Lado Enclave

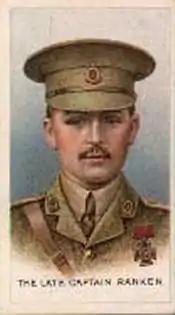
Captain Harry Ranken was posted to the Lado Enclave in 1911 and 1914

The enclave had an area of about , a population of about 250,000 and had its capital at the town of Lado which is near to the modern-day city of Juba. Under the 1894 Anglo-Congolese Treaty, the enclave's territory was dictated as "bounded by a line starting from a point situated on the west shore of Lake Albert, immediately to the south of Mahagi, to the nearest point of the frontier defined in paragraph (a) of the preceding Article. Thence it shall follow the watershed between the Congo and the Nile up to the 25th meridian east of Greenwich, and that meridian up to its intersection by the 10th parallel north, whence it shall run along that parallel directly to a point to be determined to the north of Fashoda. Thence it shall follow the thalweg of the Nile southward to Lake Albert, and the western shore of Lake Albert to the point above indicated south of Mahagi."